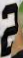
Number: 2